KIAA0753

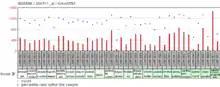
Microarray profile showing ubiquitous expression of KIAA0753 in humans

KIAA0753 is ubiquitously expressed throughout the human body at moderate to high levels. The majority of results show that conditional changes (disease, cancer, etc.) in general do not change the expression levels of the gene.